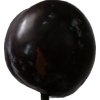
Label: plum